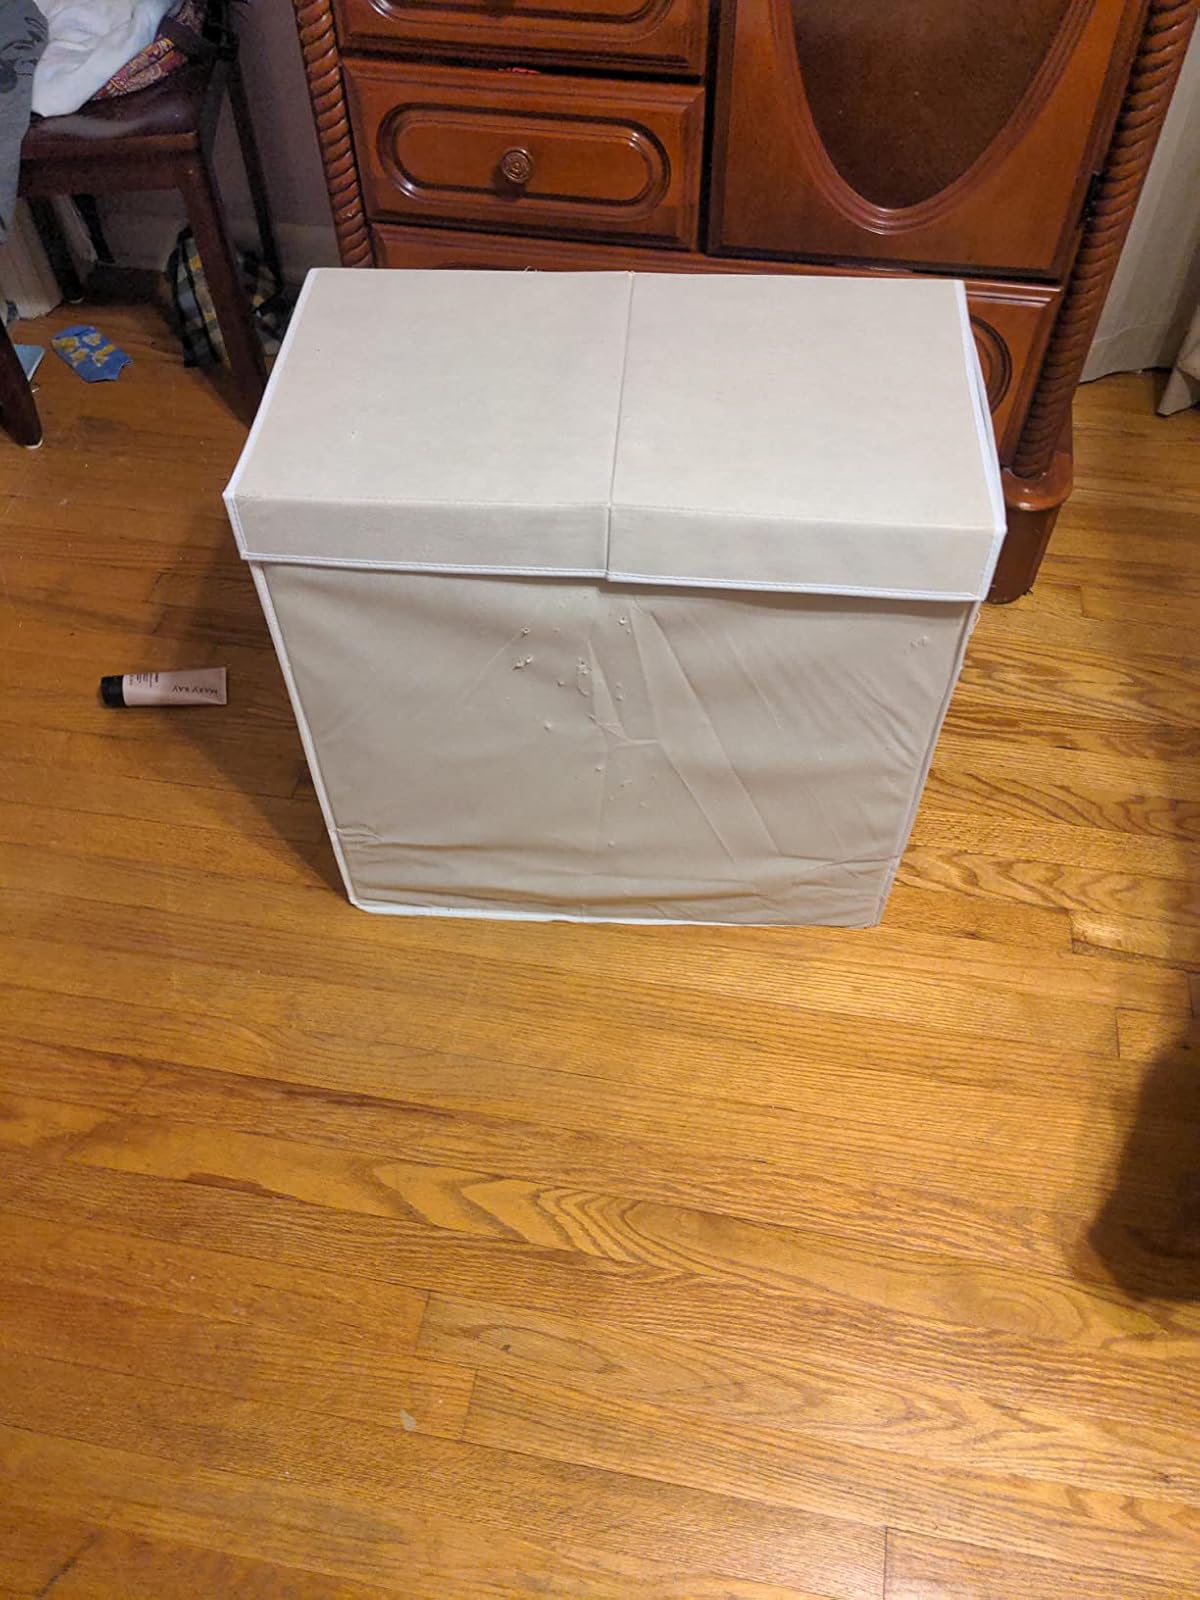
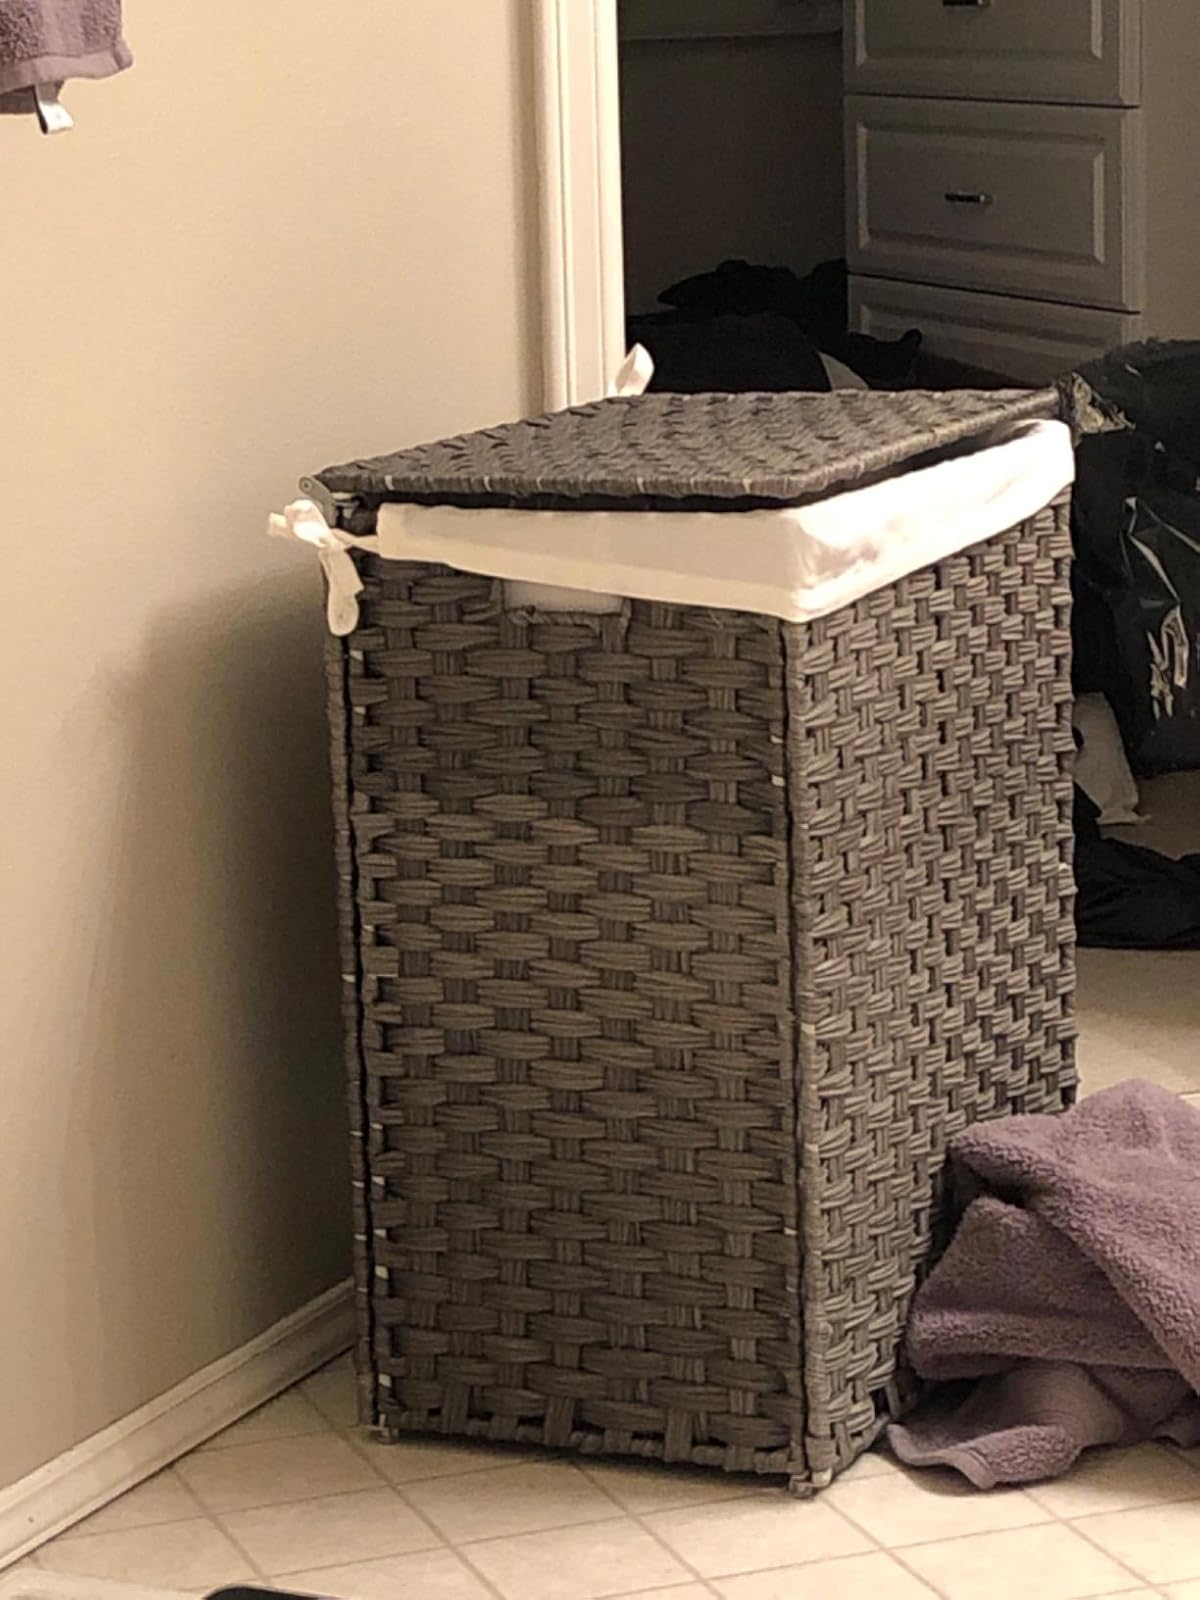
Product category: items_hamper
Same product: no